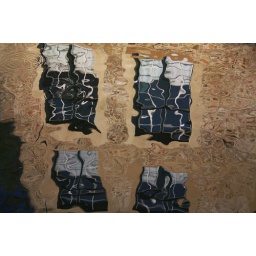
A building reflected in the water of one of the canals in Bruges.